Aji Chay Bridge

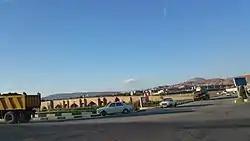
The older Aji Chay bridge in north west of Tabriz

Aji Chy Bridge is a historic bridge in northwest of Tabriz on the Aji Chay river. This bridge connected Tabriz to the northwestern parts of Iranian Azerbaijan and was a major element on the route connecting the rest of the country to Turkey and Russia. As such, it was a major element in connecting the eastern and western parts of the Silk Road. The bridge has been restored and damaged numerous times during the course of history either by natural disasters or during the wars happened in the region. The latest major reconstruction of the bridge was performed in the 19th century during Abbas Mirza's governorship by architect Hadj-Seyed-Hossein Tajer. The bridge includes 16 spans with an overall length of 105 meters and width of 5 meters. Due to several times of restoration and reconstruction the bridge doesn't have a uniform architecture. Three spans out of 16 are semi-circular shape while rest of the spans are in zig zag shape. Recently the restoration of the bridge was performed by Iranian Organization of Cultural Heritages and registered in Iranian national heritages with number 2516.